All Hallows Church (South River, Maryland)

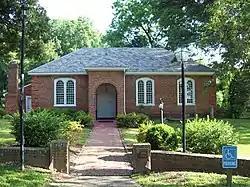
All Hallows' Church, July 2009

All Hallows Church, also known as The Brick Church, is a historic church located at 3604 Solomon's Island Road, in Edgewater, Anne Arundel County, Maryland, United States. Parish records date back to 1682, indicating that it existed prior to the Act of Establishment (1692) passed by the General Assembly of Maryland laying off the Province into 30 Anglican parishes.